Quaich

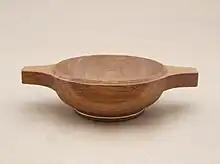
Oak quaich

The origin of quaichs in Scotland is traced to the Highlands; it was not until the end of the 17th century that they became popular in such large centres as Edinburgh and Glasgow. The silversmiths of such local guilds as Inverness and Perth frequently mounted them in silver, as may be seen from the hallmarks on the existing examples.